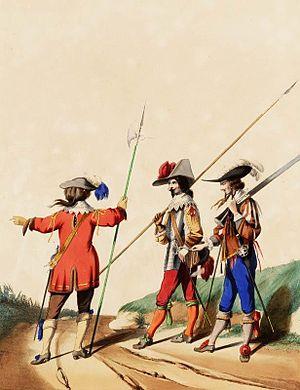
La maison militaire du roi de France est le nom donné à la partie militaire de la maison du roi sous l'Ancien Régime. Elle a pour mission principale d'assurer la protection du roi et de sa famille. Elle est sous l'autorité du secrétaire d'État à la maison du roi, mais dépend de l'ordinaire des guerres, contrôlé par le secrétaire d'État à la guerre, pour son budget.